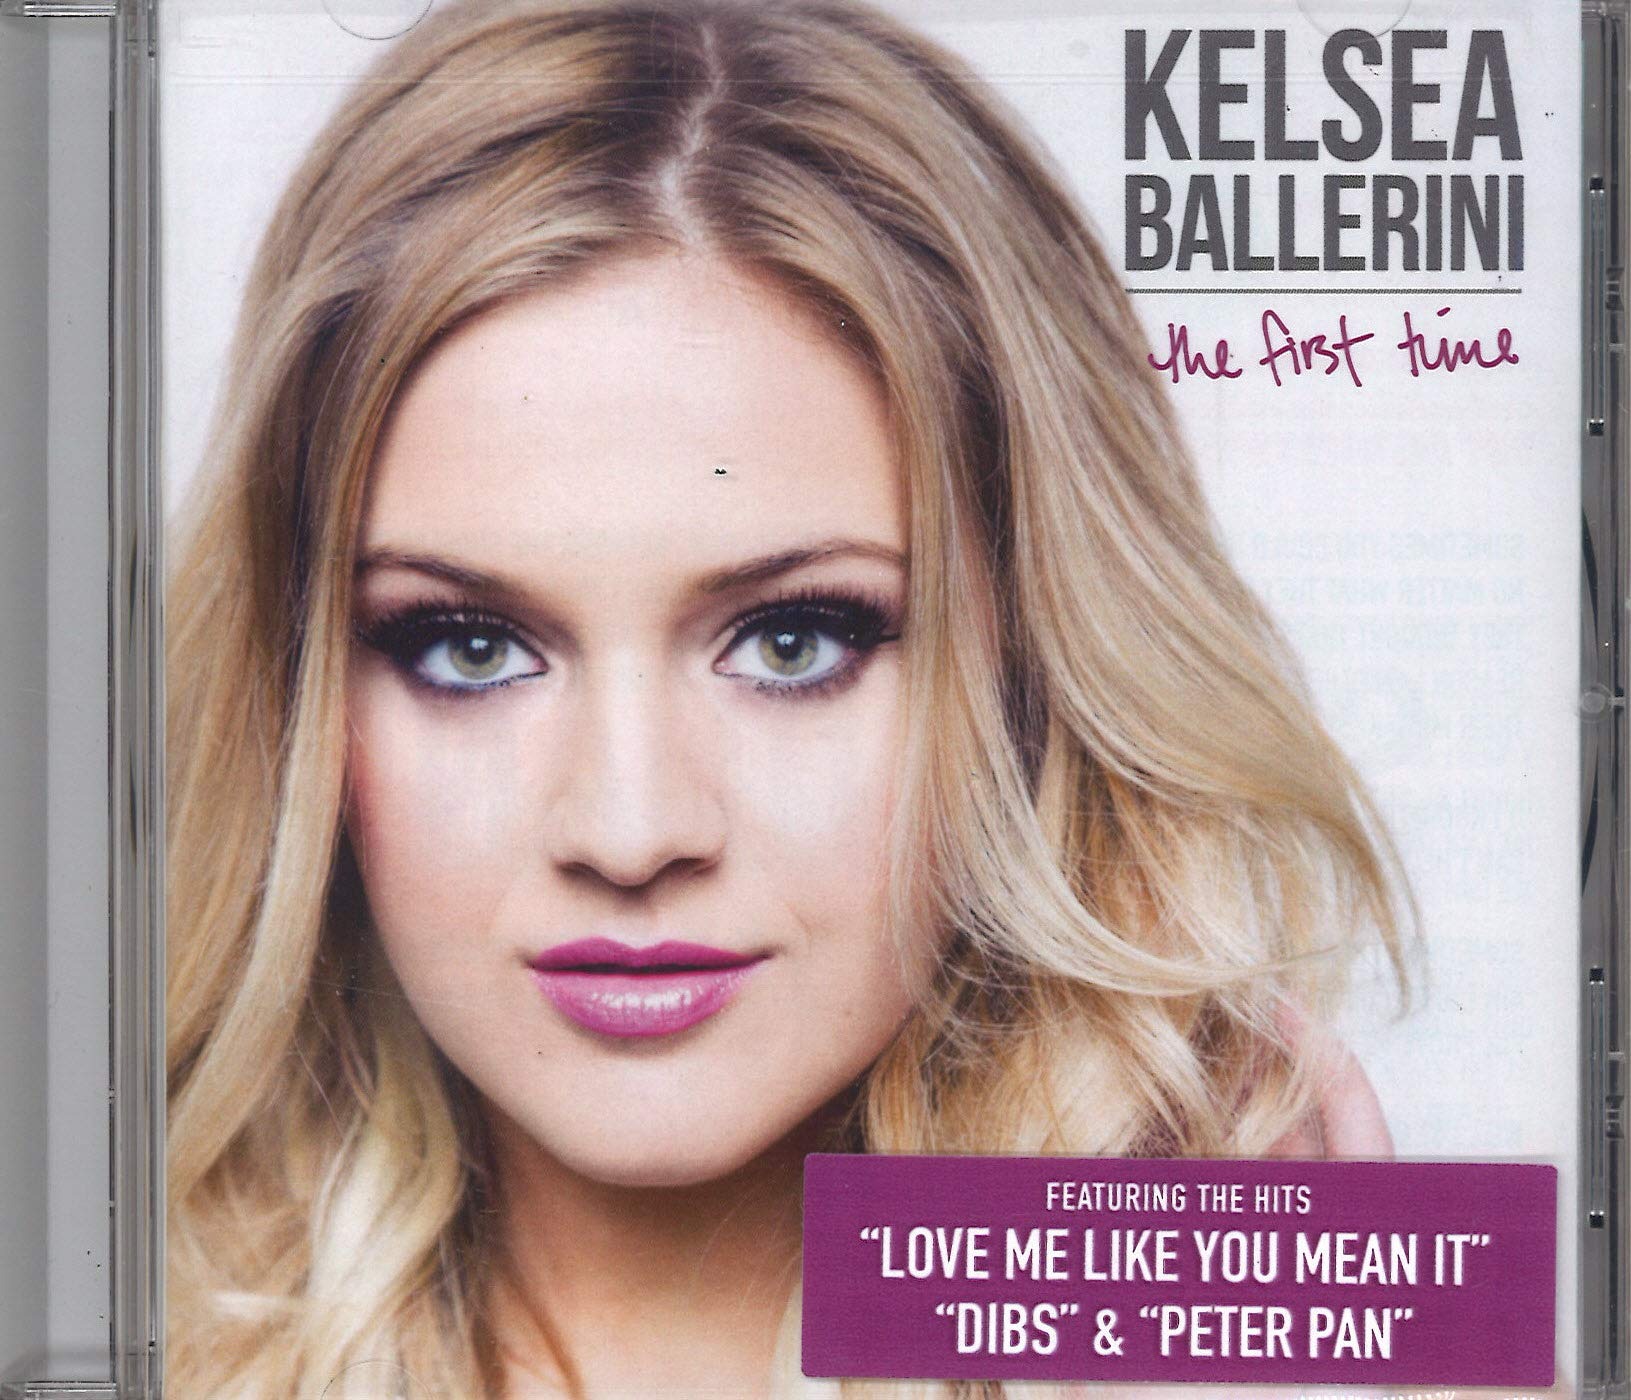
Item Name: The First Time
Bullet Point: Kelsea Ballerini- First Time
Value: 1.0
Unit: Count

Price: 9.775